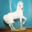
Label: horse